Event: Ecuador Earthquake
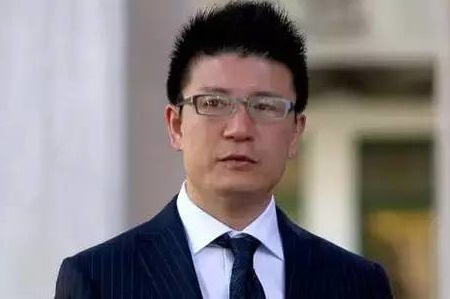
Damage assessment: no_damage